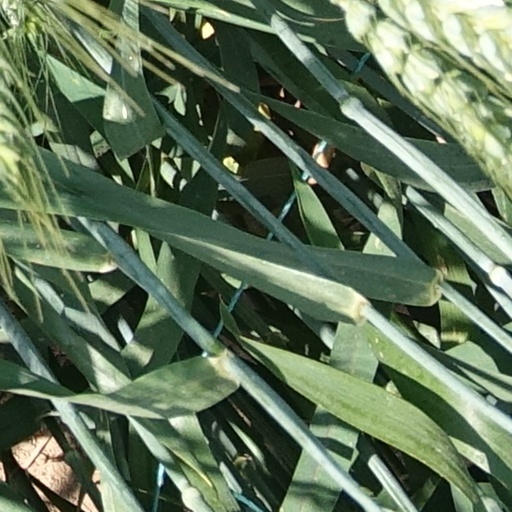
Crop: wheat